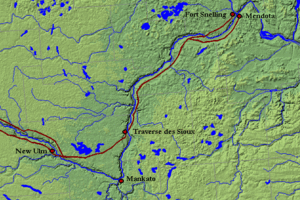
La Traverse des Sioux est un passage à gué ancestral de la rivière Minnesota permettant la traversée de cet important cours d'eau aux nombreuses pistes d'échanges et de commerce utilisées depuis des siècles par les diverses tribus amérindiennes.